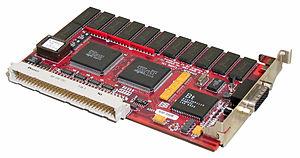
DIN 41612 est un standard de connecteurs électroniques de la famille des connecteurs DIN. Ce standard à l'origine allemand a ensuite été mis à niveau aux normes internationales CEI 60603-2 et EN 60603-2, et permet, en principe, de connecter des composants compatibles provenant de différents fournisseurs.
NuBus est un bus informatique parallèle, initialement développé au MIT en tant que partie du projet NuMachine. La première implémentation du NuBus et de la NuMachine est réalisée par Western Digital pour leur NuMachine. Le NuBus a été intégré par la suite dans des produits de Texas Instruments, Apple et NeXT. Aujourd'hui ce bus n'est plus utilisé que par le marché des systèmes embarqués.